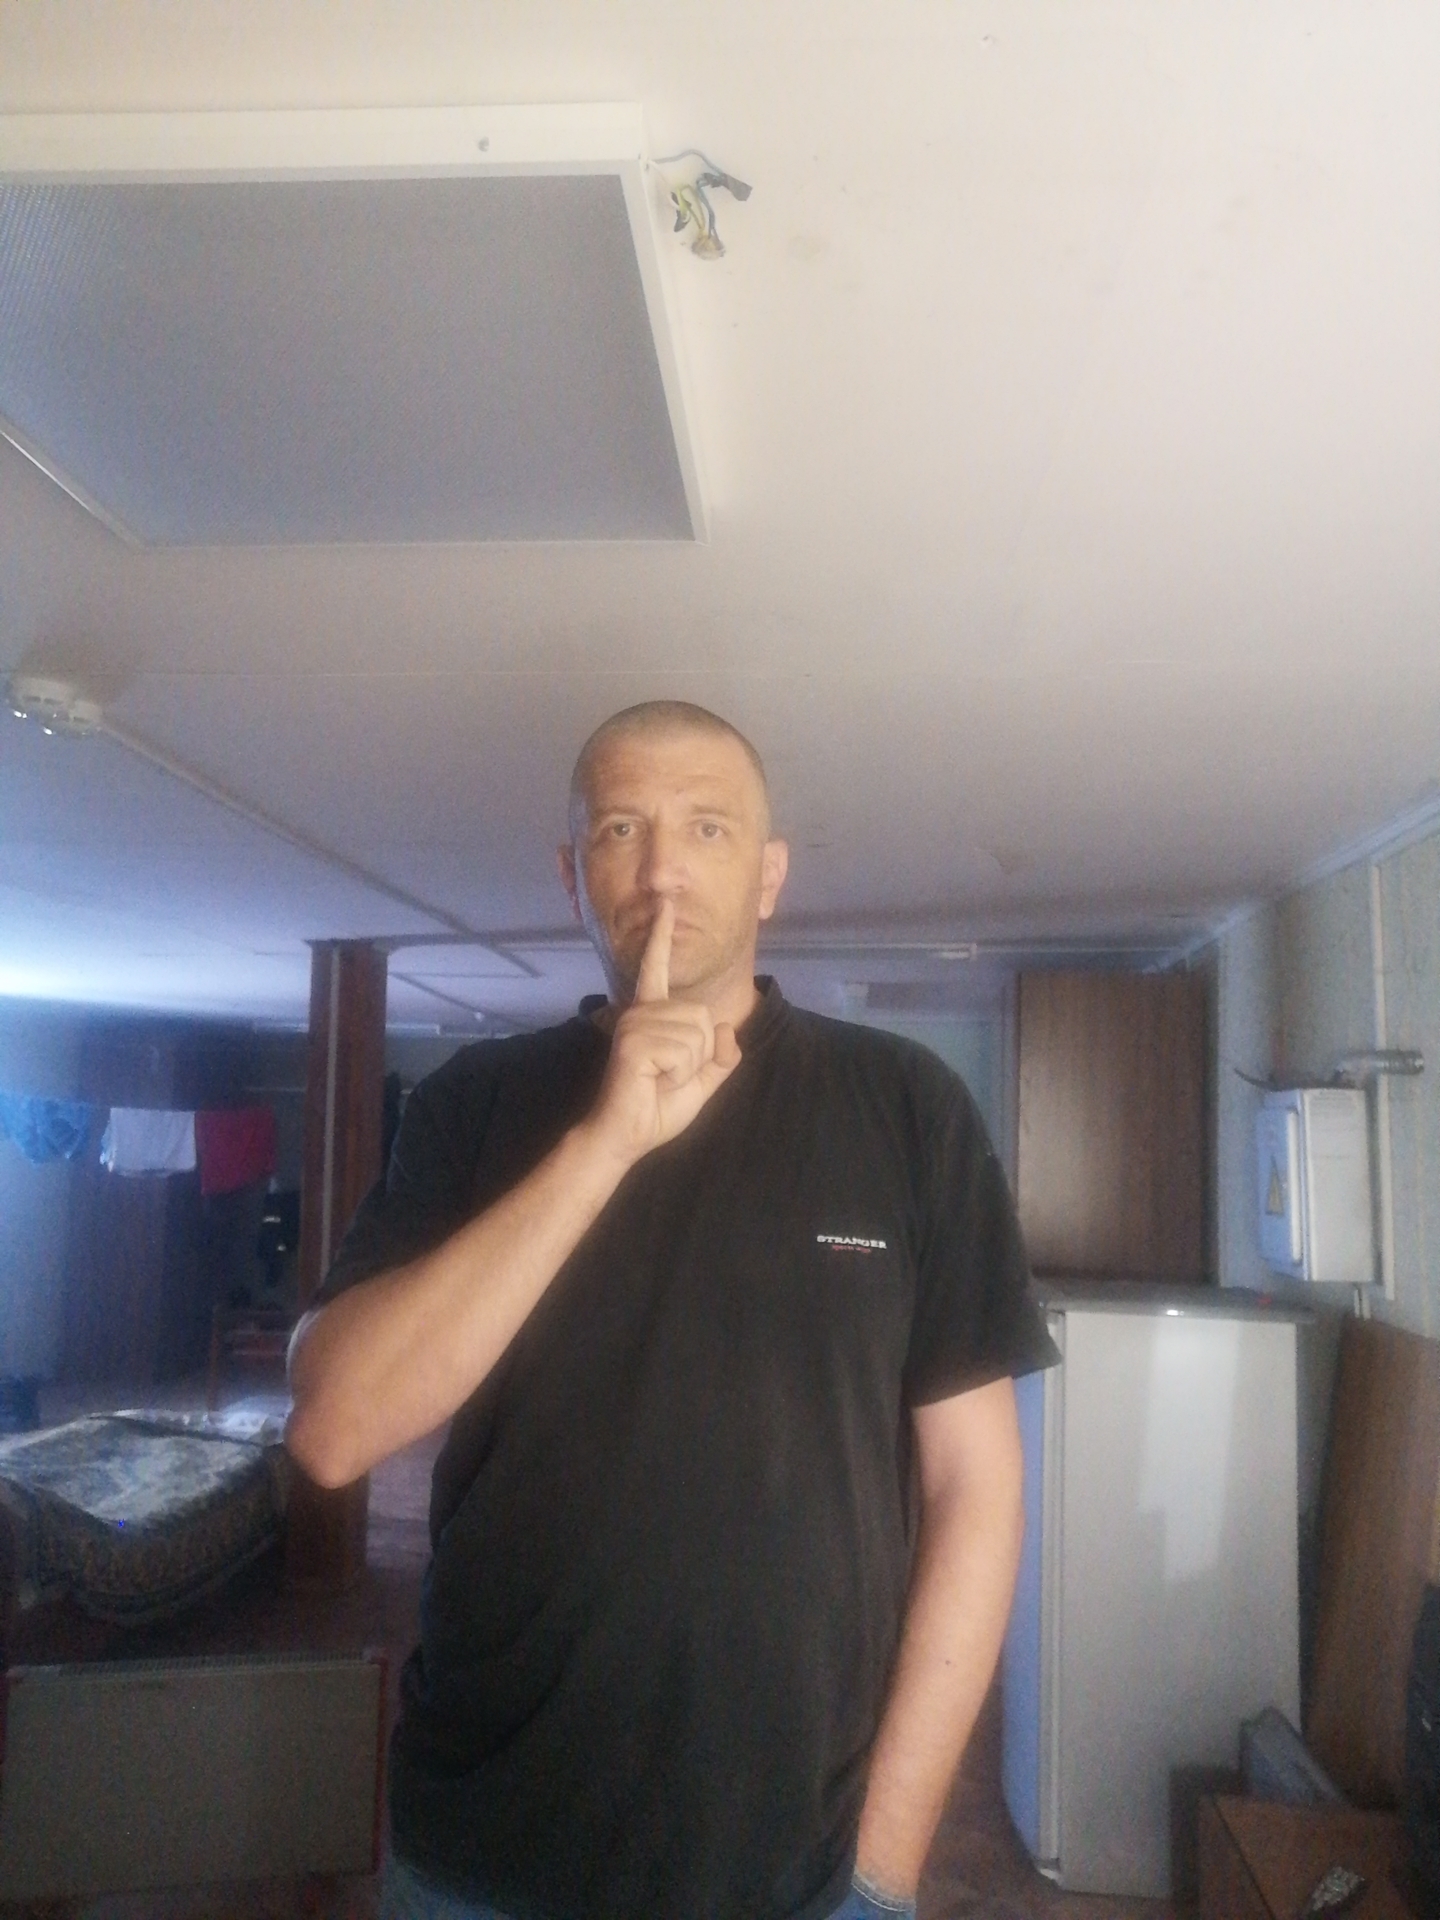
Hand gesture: mute